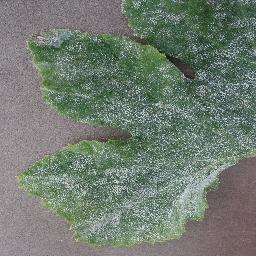
Label: Squash___Powdery_mildew